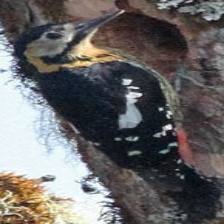
Species: DARJEELING WOODPECKER
Scientific name: DENDROCOPOS DARJELLENSIS